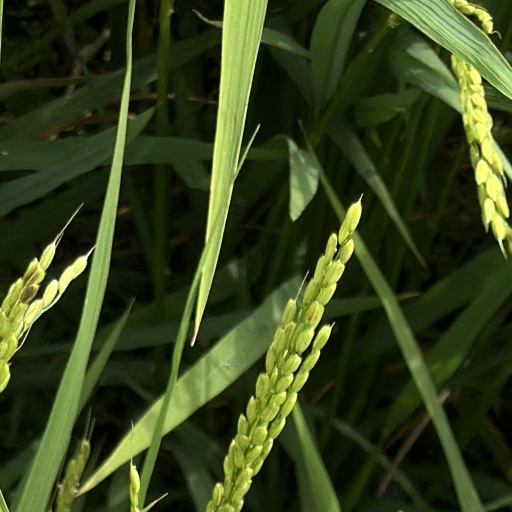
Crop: rice